Liquefied natural gas

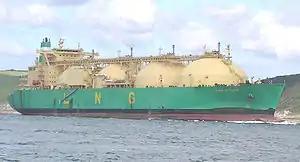
LNG carrier

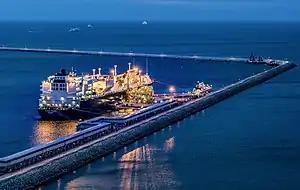
A liquefied natural gas ship at Świnoujście LNG terminal in Poland

Liquefied natural gas (LNG) is natural gas (predominantly methane, CH, with some mixture of ethane, CH) that has been cooled to liquid form for ease and safety of non-pressurized storage or transport. It takes up about 1/600th the volume of natural gas in the gaseous state at standard temperature and pressure.